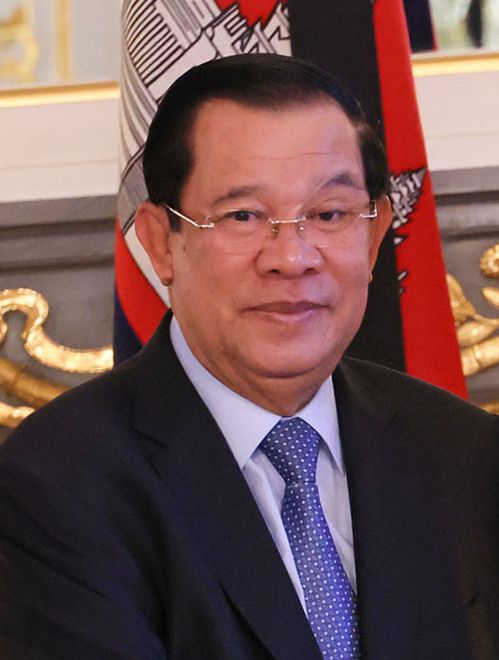
ฮุน เซน

| honorific-prefix = จอมพล สมเด็จอัครมหาเสนาบดี เดโช
| name = ฮุน เซน
| image = Fumio Kishida and Hun Sen before the funeral of Shinzo Abe (1) (cropped).jpg
| caption = ฮุน เซน ใน พ.ศ. 2562
| office = พฤฒสภากัมพูชา|ประธานพฤฒสภากัมพูชา
| deputy = :en:Prak Sokhonn|Prak Sokhonn :en:Ouch Borith|Ouch Borith
| monarch = พระบาทสมเด็จพระบรมนาถ นโรดม สีหมุนี
| term_start = 3 เมษายน พ.ศ. 2567
| predecessor = สาย ฌุม
| office1 = นายกรัฐมนตรีกัมพูชา
| term_start1 = 30 พฤศจิกายน พ.ศ. 2541
| term_end1 = 22 สิงหาคม พ.ศ. 2566
| deputy1 = Sar Khengฮอ นำฮงเตีย บัญBin ChhinYim ChhailyMen Sam AnKe Kim YanPrak Sokhonnอุน พรมนนิโรธเจีย โสภารา
| predecessor1 = "ตนเอง"
| successor1 = ฮุน มาแณต
| status2 = นายกรัฐมนตรีที่สอง
| 1blankname2 = นายกรัฐมนตรีที่หนึ่ง
| 1namedata2 = สมเด็จกรมพระนโรดม รณฤทธิ์|นโรดม รณฤทธิ์ (2536–2540)อึง ฮวด (2540–2541)
| term_start2 = 24 กันยายน พ.ศ. 2536
| term_end2 = 30 พฤศจิกายน พ.ศ. 2541
| monarch2 = พระบาทสมเด็จพระนโรดม สีหนุ
| deputy2 = Sar Kheng
| predecessor2 = สมเด็จกรมพระนโรดม รณฤทธิ์|นโรดม รณฤทธิ์
| successor2 = "ตนเอง"
| term_start3 = 14 มกราคม พ.ศ. 2528
| term_end3 = 2 กรกฎาคม พ.ศ. 2536รักษาการ: 26 ธันวาคม พ.ศ. 2527 – 14 มกราคม พ.ศ. 2528
| deputy3 = "ตนเอง"Bou Thangเจีย สุทธSar Kheng
| predecessor3 = จัน ซี
| successor3 = สมเด็จกรมพระนโรดม รณฤทธิ์|นโรดม รณฤทธิ์
| office4 = พรรคประชาชนกัมพูชา#รายชื่อหัวหน้าพรรค|ประธานพรรคประชาชนกัมพูชา
| term_start4 = 20 มิถุนายน พ.ศ. 2558
| predecessor4 = เจีย ซีม
| office5 = สมาชิกรัฐสภากัมพูชา
| term_start5 = 14 มิถุนายน พ.ศ. 2536
| constituency5 = Kampong Cham (National Assembly constituency)|กำปงจาม (2536–2541)Kandal (National Assembly constituency)|กันดาล (2541–ปัจจุบัน)
| majority5 = 422,253 (75.33%)
| office6 = รัฐมนตรีว่าการกระทรวงต่างประเทศ
| primeminister6 = "ตนเอง"
| term_start6 = พ.ศ. 2531
| term_end6 = พ.ศ. 2533
| predecessor6 = กอง กรอม
| successor6 = ฮอ นำฮง
| term_start7 = 8 มกราคม พ.ศ. 2522
| term_end7 = ธันวาคม พ.ศ. 2529
| predecessor7 = เอียง ซารี
| successor7 = กอง กรอม
| office8 = รองนายกรัฐมนตรีกัมพูชา|รองนายกรัฐมนตรีสาธารณรัฐประชามานิตกัมพูชา
| president8 = เฮง สำริน
| primeminister8 = แปน โสวัณจัน ซี"ตนเอง"
| term_start8 = พ.ศ. 2524
| term_end8 = พ.ศ. 2528
| birth_name = ฮุน บันนัล
| birth_place = เปียมเกาะสนา อำเภอสตึงตราง จังหวัดกำปงจาม กัมพูชาในอารักขาของฝรั่งเศส|กัมพูชา อินโดจีนของฝรั่งเศส
| nationality = กัมพูชา
| blank1 = ชาติพันธุ์
| party = พรรคประชาชนกัมพูชา
| children = 5, รวมฮุน มาแณต|มาแณต, Hun Manith|Manith และ ฮุน มานี|มานี
| parents = Hun NeangDee Yon
| signature = Hun Sen sig.png
| allegiance = เขมรแดง/กัมพูชาประชาธิปไตย
| branch = เขมรแดง แนวร่วมสามัคคีสงเคราะห์ชาติกัมพูชา/กองทัพปฎิวัติประชาชนกัมพูชา|กองทัพปฎิวัติประชาชนกัมปูเจีย กองทัพปฎิวัติประชาชนกัมพูชา กองทัพบกกัมพูชา
| rank = ยศทหารกองทัพกัมพูชา|นายอุตฺตมเสนีย์ผุตเลข	 (จอมพล)File:Cambodian Army OF-10.svg|10px
| commands = กัมพูชาประชาธิปไตย – ภูมิภาคตะวันออก
| serviceyears = 2513–2542
| awards = Grand Order of National Merit
| battles = สงครามกลางเมืองกัมพูชา สงครามกัมพูชา-เวียดนาม
| deputy4 = Sar KhengSay Chhumเตีย บัญMen Sam An
| native_name = ហ៊ុន សែន
จอมพล สมเด็จอัครมหาเสนาบดี เดโช ฮุน เซน ( "สมฺเตจอคฺคมหาเสนาบตี เตโช หุน แสน") เรียกสั้น ๆ ว่า ฮุน เซน ( ออกเสียง "ฮุน แซน"รุ่งมณี เมฆโสภณ. คนสองแผ่นดิน. กรุงเทพ : บ้านพระอาทิตย์, มีนาคม 2551. หน้า 204; เกิด 4 เมษายน พ.ศ. 2494) ประธานคณะองคมนตรีแห่งราชอาณาจักรกัมพูชา เป็นนักการเมืองชาวกัมพูชาและอดีตผู้บัญชาการทหาร ปัจจุบันดำรงตำแหน่งหัวหน้าพรรคประชาชนกัมพูชา และสมาชิกรัฐสภากัมพูชา เขายังเคยดำรงตำแหน่งนายกรัฐมนตรีกัมพูชา ตั้งแต่ พ.ศ. 2541 ซึ่งเป็นหัวหน้ารัฐบาลที่ดำรงตำแหน่งยาวนานที่สุดของประเทศกัมพูชา และเป็นหนึ่งในผู้นำที่ดำรงตำแหน่งนานที่สุดในโลก
ในวันที่ 26 กรกฏาคม พ.ศ. 2566 ฮุน เซน ได้ประกาศลาออกจากตำแหน่งนายกรัฐมนตรีกัมพูชา และประกาศให้ฮุน มาแณต บุตรชายคนโต สืบทอดตำแหน่งนี้ต่อไป ทั้งนี้ เขาจะยังดำรงตำแหน่งหัวหน้าพรรคประชาชนกัมพูชา, สมาชิกรัฐสภากัมพูชา รวมถึงยังได้รับการแต่งตั้งเป็นประธานองคมนตรี และประธานพฤฒสภากัมพูชา หลังการเลือกตั้งพฤฒสภาในปีถัดไปด้วย
== ชีวประวัติ ==
ฮุน เซนเกิดในวันที่ 5 สิงหาคม พ.ศ. 2495 (ในประวัติอย่างเป็นทางการคือวันที่ 4 เมษายน พ.ศ. 2494)ที่เปียมเกาะสนา จังหวัดกำปงจาม เดิมมีชื่อ ฮุน โบนาล (หรือ ฮุน นาล) เขาเป็นลูกคนที่สามจากลูกทั้งหมด 6 คนของ ฮุน เนียง พ่อของเขา ผู้เป็นพระภิกษุประจำวัดท้องถิ่นในกำปงจาม ก่อนจะสึกเพื่อเข้าร่วมกองกำลังต่อต้านฝรั่งเศส และแต่งงานกับ ดี ยอง แม่ของฮุน เซน ปู่ย่าตายายฝ่ายพ่อของ ฮุน เนียงเป็นเจ้าของที่ดินที่ร่ำรวย ซึ่งมีกัมพูชาเชื้อสายจีน|เชื้อสายจีนแต้จิ๋วForest (2008), p. 178 "Sino-khmer originaire du district de Krauch Chmar 140, Hun Sèn descend par ses grands-parents paternels d'une famille de propriétaires terriens qui paraît correspondre au stéréotype du Chinois - téochiew ? - implanté en zone rurale, c'est-à-dire aisée mais sans pouvoir administratif. Par sa mère, il descendrait inversement d'une tête de réseau....."Time (magazine)|Time, Volume 136 (1990), p. 329 Beijing has not softened its hostility toward Hun Sen, but there are subtle signs that China may yet shift its position. Some officials now mention that Hun Sen's grandfather was Chinese, seeming to hint at the possibility of a new....
ฮุน เนียงได้รับมรดกทรัพย์สินของครอบครัวบางส่วน ซึ่งรวมถึงที่ดินหลายเฮกตาร์ และมีชีวิตที่ค่อนข้างสุขสบาย จนกระทั่งเหตุการณ์ลักพาตัวที่ทำให้ครอบครัวต้องขายทรัพย์สินส่วนใหญ่ออกไปHarish C. Mehta (1999), p. 15-6 ฮุน นาล ออกจากครอบครัวตอนเขาอายุ 13 ปี เพื่อเข้าเรียนโรงเรียนสงฆ์ที่พนมเปญ ในเวลานั้น เขาเปลี่ยนชื่อตนเองเป็น ฤทธิ เซน หรือสั้น ๆ ว่า เซน เนื่องจากชื่อก่อนหน้า (นาล) มักเป็นชื่อเล่นสำหรับเด็กที่มีน้ำหนักเกิน ซึ่งเขามักถูกเรียกว่า ฮุน โบนาลefn|, Romanization of Khmer#UNGEGN|UNGEGN: ;
== ช่วงสงคราม ==
ต่อมาในปี พ.ศ. 2513 ราชอาณาจักรกัมพูชา (พ.ศ. 2496–2513)|ราชอาณาจักรกัมพูชาภายใต้เจ้านโรดมสีหนุ ได้ถูกโค่นล้มโดยนายพลลอน นอลในแผนการรัฐประหารในประเทศกัมพูชา พ.ศ. 2513|การรัฐประหารปี พ.ศ. 2513 ซึ่งองค์การซีไอเอ (CIA) ของสหรัฐอเมริกา หนุนอยู่เบื้องหลัง ต่อมาเขาได้เปลี่ยนชื่อเป็น ฮุน เซนใน พ.ศ. 2515 เมื่อเห็นว่ากัมพูชาตกอยู่ในสงคราม ฮุน เซนในวัย 18 ปี ได้เข้าร่วมกับเขมรแดงซึ่งเป็นขบวนการต่อต้านจักรวรรดินิยม เพื่อตอบสนองต่อเสียงเรียกร้องของ เจ้านโรดมสีหนุ อดีตนายกรัฐมนตรีกัมพูชาที่ถูกยึดอำนาจไป
เมื่อวันที่ 16 เมษายน พ.ศ. 2518 ฮุน เซนได้รับบาดเจ็บที่ดวงตาข้างซ้ายจนในที่สุด ดวงตาข้างซ้ายได้บอดสนิทเนื่องจากเขาได้รับบาดเจ็บขณะสู้รบในช่วงการล่มสลายของพนมเปญ|การล่มสลายของพนมเปญ Premier fed up with insensitive remarks about eye, by Vong Sokheng, in the Phnom Penh Post; published December 23, 2015; retrieved September 30, 2017
หลังจากนั้นสองปีหลังเข้าร่วมเป็นทหารให้กับเขมรแดง เขาสู้รบให้กับเขมรแดงในสงครามกลางเมืองกัมพูชา และเป็นผู้บังคับกองพันของกัมพูชาประชาธิปไตย
ในปี พ.ศ. 2520 ฮุน เซนไม่พอใจกับระบอบการเมืองที่ฆ่าล้างเผ่าพันธุ์ของพล พต ฮุน เซนได้ละทิ้งครอบครัวอันเป็นที่รักอีกครั้ง เพื่อเป็นผู้นำในการเคลื่อนไหวเพื่อปลดปล่อยประเทศและประชาชนจากระบอบที่เลวร้ายนี้
ในปี พ.ศ. 2521 ฮุน เซนและเฮง สัมรินได้แปรพักตร์ไปเข้ากับเวียดนาม โดยแอบหนีทัพเข้าชายแดนเวียดนามและได้กลายเป็นหนึ่งในผู้ก่อตั้งขบวนการกู้ชาติกัมพูชาที่เรียกว่าแนวร่วมสามัคคีสงเคราะห์ชาติกัมพูชาซึ่งร่วมมือกับขบวนการรักชาติหลายกลุ่มที่เวียดนามให้การสนับสนุนและกองทัพอาสาสมัครเวียดนามเพื่อเข้าปลดปล่อยดินแดนกัมพูชาจากเขมรแดงของกลุ่มพอล พต
ในปี พ.ศ. 2522 เขาได้นำกองกำลังที่เข้าร่วมกับกองทหารจากเวียดนามเพื่อโค่นล้มระบอบเขมรแดง การเคลื่อนไหวนี้ได้ปลดปล่อยประเทศและประชาชนกัมพูชาจากระบอบการฆ่าล้างเผ่าพันธุ์ของกัมพูชา และตั้งแต่นั้นมาเขาก็กลายเป็นบุคคลที่มีอิทธิพลและมีชื่อเสียง และสู้รบร่วมกับกองทัพเวียดนามในสงครามกัมพูชา–เวียดนาม เมิ่อรบชนะและโค่นล้มเขมรแดงของพอล พตลงได้ เวียดนามได้เข้ายึดครองกัมพูชาและได้สนับสนุนให้เขาเข้าดำรงตำแหน่งรัฐมนตรีว่าการกระทรวงต่างประเทศในสาธารณรัฐประชามานิตกัมพูชาซึ่งเป็นรัฐบาลหุ่นเชิดที่เวียดนามตั้งขึ้นเมื่อ พ.ศ. 2522 ถึง 2529 และอีกครั้งใน พ.ศ. 2530 ถึง 2533 ตอนอายุ 26 ปี เขาเป็นรัฐมนตรีว่าการกระทรวงต่างประเทศที่อายุน้อยที่สุดในโลกในเวลานั้น
== ประสบการการทำงาน ==
ตั้งแต่ปี พ.ศ. 2522-2536 ฮุน เซน ดำรงตำแหน่งต่าง ๆ ในการบริหารประเทศกัมพูชา (สาธารณรัฐประชาชนกัมพูชา และรัฐกัมพูชา) รัฐมนตรีและรัฐมนตรีว่าการกระทรวงการต่างประเทศระหว่างปี พ.ศ. 2524 ถึง 2528
== เส้นทางการเมือง ==
ฮุน เซนก้าวขึ้นสู่ตำแหน่งนายกรัฐมนตรีในเดือนมกราคม พ.ศ. 2528 เมื่อรัฐสภากัมพูชา|รัฐสภาพรรคประชาชนกัมพูชา|พรรคเดียวแต่งตั้งเขาให้ดำรงตำแหน่งต่อจากจัน ซีที่เสียชีวิตขณะดำรงตำแหน่งในเดือนธันวาคม พ.ศ. 2527 เขาดำรงตำแหน่งนั้นจนกระทั่งเมื่อวันที่ 23 ตุลาคม พ.ศ. 2534 ฮุน เซนเป็นหนึ่งในผู้ลงนามหลักในสนธิสัญญาสันติภาพปารีส เมื่อวันที่ 23 ตุลาคม พ.ศ. 2534 อันเป็นผลจากข้อตกลงนี้ นับเป็นการเลือกตั้งทั่วไปครั้งแรกในกัมพูชาในปี พ.ศ. 2536 ตั้งแต่ปี พ.ศ. 2536-2541 ฮุน เซน ดำรงตำแหน่งนายกรัฐมนตรีร่วมกับสมเด็จกรมพระนโรดม รณฤทธิ์|นโรดม รณฤทธิ์ในรัฐบาลผสมชุดแรกของรัฐสภา
การเลือกตั้งสภาร่างรัฐธรรมนูญในกัมพูชา พ.ศ. 2536|การเลือกตั้งที่สหประชาชาติหนุนใน พ.ศ. 2536 ที่ก่อให้เกิดสภาแขวน ทำให้พรรคฝ่ายค้าน พรรคฟุนซินเปก ชนะผลการเลือกตั้งส่วนใหญ่ ฮุน เซนไม่ยอมรับผลการเลือกตั้งนี้ หลังเจรจากับพรรคฟุนซินเปกของสมเด็จกรมพระนโรดม รณฤทธิ์|นโรดม รณฤทธิ์และฮุน เซนยอมรับที่จะดำรงตำแหน่งนายกรัฐมนตรีร่วมกับนโรดม รณฤทธิ์ โดยฮุน เซนเป็นนายกรัฐมนตรีคนที่หนึ่งและเจ้ารณฤทธิ์เป็นนายกรัฐมนตรีคนที่สองตามลำดับอีกครั้ง ถือเป็นครั้งแรกในกัมพูชาที่มีนายกรัฐมนตรีถึงสองคน จนกระทั่งความเป็นพันธมิตรแตกสลายและฮุน เซนมีส่วนบงการในรัฐประหารในประเทศกัมพูชา พ.ศ. 2540|รัฐประหารใน พ.ศ. 2540 ที่โค่นล้มนโรดม รณฤทธิ์เพื่อที่ฮุน เซนจะได้รวบอำนาจไว้แต่ผู้เดียว
ในการเลือกตั้งทั่วไป พ.ศ. 2541 ฮุน เซน ได้นำพรรคประชาชนกัมพูชาชนะการเลือกตั้งในกัมพูชา|การเลือกตั้ง จนประสบความสำเร็จและได้เป็นนายกรัฐมนตรีแห่งราชอาณาจักรกัมพูชา เขาเป็นผู้นำรัฐบาลผสมเป็นสมัยที่ 2 ของสมัชชาแห่งชาติซึ่งมีสองพรรคใหญ่คือ พรรคประชาชนกัมพูชาและพรรคฟุนซินเปก ภายใต้การนำของฮุน เซน กัมพูชากลายเป็นสมาชิกลำดับที่ 10 ใน ประชาคมอาเซียน
นับตั้งแต่ พ.ศ. 2541 เป็นต้นมา เขานำพรรคประชาชนกัมพูชาชนะการเลือกตั้งในกัมพูชา|การเลือกตั้งอย่างต่อเนื่องและมักเป็นที่ถกเถียง ควบคุมเศรษฐกิจกัมพูชา|การเติบโตและการพัฒนาทางเศรษฐกิจอย่างรวดเร็ว แต่ก็ยังรวมถึงการทุจริตในประเทศกัมพูชา|การทุจริต, การทำลายป่าในประเทศกัมพูชา|การทำลายป่า และสิทธิมนุษยชนในประเทศกัมพูชา|การละเมิดสิทธิมนุษยชน
ในนามของสมเด็จฮุน เซน ผู้สมัครชิงตำแหน่งนายกรัฐมนตรีของพรรคพรรคประชาชนกัมพูชา เขานำชัยชนะอย่างถล่มทลายอีกครั้งในการเลือกตั้งทั่วไปในเดือนกรกฎาคม พ.ศ. 2546 หลังจากปัญหาทางการเมือง ฮุน เซน ประสบความสำเร็จในการจัดตั้งรัฐบาลผสมกับพรรคฟุนซินเปคเมื่อวันที่ 15 กรกฎาคม พ.ศ. 2547 และกลายเป็นนายกรัฐมนตรีที่นำรัฐบาลแห่งราชอาณาจักรกัมพูชา
เมื่อวันที่ 25 กันยายน พ.ศ. 2551 หลังจากชนะการเลือกตั้งทั่วไปเมื่อวันที่ 27 กรกฎาคม พ.ศ. 2551 พรรคประชาชนกัมพูชา ได้รับ 90 ที่นั่งจากทั้งหมด 123 ที่นั่งในสภาแห่งชาติของสมเด็จอัคคมหาเสนาบดีเตโช ฮุน เซน เป็นนายกรัฐมนตรีแห่งราชอาณาจักรกัมพูชาใน สมัยที่สี่ของรัฐสภา วาระห้าปี (พ.ศ. 2551-2556)
ในการเลือกตั้งทั่วไปในกัมพูชา พ.ศ. 2556|พ.ศ. 2556 ฮุน เซนและพรรคฯ ได้รับเลือกใหม่ด้วยเสียงข้างมากที่ลดลงอย่างมาก ข้อกล่าวหาเรื่องการฉ้อโกงผู้มีสิทธิเลือกตั้งนำไปสู่การประท้วงในกัมพูชา พ.ศ. 2556–2557|การประท้วงต่อต้านรัฐบาลทั่วประเทศ
จากนั้นในการเลือกตั้งสมาชิกรัฐสภากัมพูชา พ.ศ. 2561|พ.ศ. 2561 เขาได้รับเลือกใหม่ในสมัยที่ 6 จากการสำรวจความคิดเห็นที่ไม่มีใครคัดค้านหลังจากการยุบพรรคสงเคราะห์ชาติ|พรรคฝ่ายค้าน ทำให้พรรคของเขาได้รับที่นั่งทั้งหมดในรัฐสภา ปัจจุบันเขาดำรงตำแหน่งนายกรัฐมนตรีสมัยที่ 6 รัฐพรรคการเมืองเดียว|ที่มีพรรคเดียวโดยพฤตินัย
ฮุน เซนมีความโดดเด่นในพรรคการเมืองฝ่ายลัทธิคอมมิวนิสต์|คอมมิวนิสต์, ลัทธิมากซ์-เลนิน|มากซ์-เลนิน และปัจจุบันในฝ่ายทุนนิยมโดยรัฐและอนุรักษนิยมทางชาติ (national conservative) และแม้ว่าชาตินิยมเขมรเป็นคุณลักษณะที่สอดคล้องกันทั้งหมด คาดกันว่าเขาไม่มีอุดมการณ์ทางการเมืองหลัก ส่วนในด้านความสัมพันธ์ระหว่างประเทศของกัมพูชา|นโยบายต่างประเทศ ในช่วงไม่กี่ปีที่ผ่านมา ฮุน เซนได้ยกความสัมพันธ์กัมพูชา–จีน|ความเป็นพันธมิตรทางการทูตและเศรษฐกิจกับจีนให้ใกล้ชิดมากขึ้น ซึ่งดำเนินโครงการโครงสร้างพื้นฐานและการลงทุนขนาดใหญ่ในประเทศกัมพูชาภายใต้ข้อริเริ่มเข็มขัดและเส้นทางCite web|last=Welle (www.dw.com)|first=Deutsche|title=How Chinese money is changing Cambodia DW 22.08.2019|website=DW.COM|language=en-GB ในขณะเดียวกัน เขามักวิพากษ์วิจารณ์มหาอำนาจตะวันตกเพื่อตอบโต้การคว่ำบาตรกัมพูชาเกี่ยวกับประเด็นสิทธิมนุษยชน และดูแลข้อพิพาททางการทูตกับความสัมพันธ์กัมพูชา–ไทย|ไทยในหลายครั้ง
== การศึกษา ==
ฮุน เซน ได้รับการศึกษาในระบบน้อยมาก เพราะเติบโตมาในท่ามกลางสงคราม หลังจากจบการศึกษาระดับประถมศึกษาที่บ้านเกิดในปี พ.ศ. 2508 ฮุน เซนได้มาพำนำที่กรุงพนมเปญ โดยพักอาศัยที่วัดนาควาน (Neakvoan) ซึ่งฮุน เซนต้องมาเป็นเด็กวัด ภายใต้การดูแลของสมภารที่ชื่อ “มง ฤทธี” และศึกษาต่อที่โรงเรียนมัธยมอินทราเทวี (Indra Devi) เพื่อศึกษาต่อในระดับมัธยมศึกษา
เขาสำเร็จการศึกษาระดับปริญาตรีด้านรัฐศาสตร์การเมืองจากจากสถาบันการศึกษาแห่งหนึ่งในประเทศกัมพูชา และมีสถาบันการศึกษาต่างๆ มอบปริญญาดุษฎีบัณฑิตกิตติมศักดิ์รวมทั้งสิ้น 11 ปริญญา ได้แก่
* 2534 ปริญญาดุษฎีบัณฑิตกิตติมศักดิ์ (รัฐศาสตร์) - (National Political Academy of Hanoi) สถาบันการเมืองแห่งชาติฮานอย เวียดนาม
* 2538 ปริญญาดุษฎีบัณฑิตกิตติมศักดิ์ (รัฐศาสตร์) - มหาวิทยาลัยเซาเทิร์นแคลิฟอร์เนียสหรัฐอเมริกา
* 2539 ปริญญาดุษฎีบัณฑิตกิตติมศักดิ์ (นิติศาสตร์) - รัฐไอโอวา (Wesleyan College) วิทยาลัยเวสเลยันสหรัฐอเมริกา
* 2544 ปริญญาดุษฎีบัณฑิตกิตติมศักดิ์ (รัฐศาสตร์) - (Dankook University, South Korea) มหาวิทยาลัยดันกุกสาธารณรัฐเกาหลี ในความพยายามปรองดองแห่งชาติ การฟื้นฟูสันติภาพและเสถียรภาพในกัมพูชา การสถาปนาความสัมพันธ์ทางการทูตระหว่างกัมพูชาและสาธารณรัฐเกาหลี และความพยายามของฮุน เซน ในด้านความร่วมมือกับประเทศในอาเซียน
* 2544 ปริญญาดุษฎีบัณฑิตกิตติมศักดิ์ (รัฐศาสตร์ สาขาความสัมพันธ์ระหว่างประเทศ) - มหาวิทยาลัยรามคำแหง ราชอาณาจักรไทย
* 2547 ปริญญาดุษฎีบัณฑิตกิตติมศักดิ์ (รัฐศาสตร์) - (Irish International University of Europa) มหาวิทยาลัยนานาชาติไอริช สหภาพยุโรป เพื่อเป็นการตอบรับต่อการอุทิศตนและสร้างความสำเร็จอันยิ่งใหญ่ของฮุน เซน ในปีเดียวกัน มหาวิทยาลัยนานาชาติไอริช ได้มอบเหรียญเกียรติยศสูงสุดแด่สมเด็จฮุน เซน
* 2547 ปริญญาดุษฎีบัณฑิตกิตติมศักดิ์ (รัฐศาสตร์) - มหาวิทยาลัยกัมพูชา ราชอาณาจักรกัมพูชา (:en:University of Cambodia|University of Cambodia) เพื่อเป็นการตอบแทนที่เขาอุทิศตนเพื่อบรรลุผลสำเร็จในการปกป้องการก่อสร้างและพัฒนากัมพูชา การเป็นผู้นำที่ชาญฉลาดของฮุน เซน เพื่อปฏิรูปทุกภาคส่วน โดยเฉพาะการศึกษาและรักษาความปรองดอง ความมั่นคง สันติภาพ และการรวมชาติในพื้นที่
* 2549 ปริญญาดุษฎีบัณฑิตกิตติมศักดิ์ (ปรัชญาวิทยาศาสตร์การเมือง) - (Soon Chun Hyang University),มหาวิทยาลัยซุนซุนฮยาง กรุงโซล, สาธารณรัฐเกาหลีระหว่างการเยือนสาธารณรัฐเกาหลี เพื่อประจักษ์พยานถึงการยอมรับความเป็นผู้นำที่ชาญฉลาดในการฟื้นฟูและความพยายามอย่างทุ่มเทเพื่อค้นหาสันติภาพและความเจริญรุ่งเรืองในกัมพูชาและเอเชียตะวันออกเฉียงใต้โดยรวม และโดยเฉพาะอย่างยิ่งในการกระชับความสัมพันธ์ฉันมิตรกับสาธารณรัฐเกาหลี
* 2549 ปริญญาดุษฎีบัณฑิตกิตติมศักดิ์ (การศึกษาเพื่อการพัฒนา) - มหาวิทยาลัยราชภัฏบ้านสมเด็จเจ้าพระยา ราชอาณาจักรไทย ด้วยท่าทีเคารพและชื่นชมอย่างจริงใจต่อคุณูปการอันมั่งคั่งและสำคัญต่อโลกของสมเด็จฮุน เซน มีการศึกษาและการตัดสินใจที่ถูกต้องสำหรับประชาชนของฮุน เซน และการกระชับความสัมพันธ์กัมพูชา-ไทยอย่างกว้างขวาง เพื่อยกย่องบทบาทของสมเด็จในการพัฒนาประเทศด้วยการศึกษาและมีส่วนร่วมในการเสริมสร้างความสัมพันธ์อันดีระหว่างทั้งสองประเทศ
* 2550 ปริญญาดุษฎีบัณฑิตกิตติมศักดิ์ (การศึกษา) - มหาวิทยาลัยการศึกษาแห่งชาติกรุงฮานอยประเทศเวียดนาม เพื่อขอบคุณสำหรับการสนับสนุนของกัมพูชาในการพัฒนาเศรษฐกิจและสังคมซึ่งมี ประสบความสำเร็จอย่างรวดเร็วและก้าวหน้าอย่างโดดเด่นในช่วงไม่กี่ปีที่ผ่านมา
* 2552 ปริญญาดุษฎีบัณฑิตกิตติมศักดิ์ (เศรษฐศาสตร์) - มหาวิทยาลัยดันกุก สาธารณรัฐเกาหลี เพื่อตระหนักถึงคุณูปการของฮุน เซน ในการเสริมสร้างความร่วมมือระหว่างสาธารณรัฐเกาหลีและราชอาณาจักรกัมพูชา
นอกจากภาษาเขมรแล้ว ฮุน เซนสามารถพูดภาษาเวียดนามได้อย่างดี สามารถพูดภาษาอังกฤษได้บางส่วนหลังเริ่มเรียนในปี 2533 แต่เมื่อให้สัมภาษณ์อย่างเป็นทางการกับสื่อที่ใช้ภาษาอังกฤษ เขาจะสนทนาผ่านล่ามHarish C. Mehta (1999), p. 15, 301
== ชีวิตส่วนตัว ==
ฮุน เซน ได้สมรสกับบุน รานี|สมเด็จกิตติวุฒิบัณฑิต บุน รานี ทั้งคู่มีบุตรชาย 4 คน บุตรสาว 2 คน และบุตรสาวบุญธรรม 1 คน ได้แก่ฮุน กอมซอต(เสียชีวิตตั้งแต่แรกเกิด), ฮุน มาเนต, ฮุน มานา, ฮุน มานิต, ฮุน มานี และฮุน มาลี ทั้งคู่รับบุตรสาวบุญธรรมคือฮุน มาลิส ใน พ.ศ. 2531 แต่ยกเลิกสถานะนี้ใน พ.ศ. 2550 เนื่องจากเธอเป็นเลสเบี้ยน ใน พ.ศ. 2553 ฮุน มาเนตได้รับการเลื่อนขึ้นเป็นพลตรีในกองทัพพระราชอาณาจักรกัมพูชา และกลายเป็นรองผู้บัญชาการกองบัญชาการองครักษ์ประจำสำนักนายกรัฐมนตรี ลูกชายทั้งสามคนของฮุน เซนมีบทบาทสำคัญในรัฐบาลของเขา
== สถาปนาบรรดาศักดิ์ ==
ไฟล์:Samdech Heng Samrin 2018.jpg|thumb|ฮุนเซน (คนที่สองหลังเฮง สัมริน) ขณะเดินทางไปรับบรรดาศักดิ์จากพระบาทสมเด็จพระนโรดม สีหนุ โดยพระราชทานบรรดาศักดิ์ขุนนางชั้นสมเด็จสถาปนาขึ้นเป็น "สมเด็จอัครมหาเสนาบดีเดโช ฮุน เซน"
ฮุน เซนได้รับพระราชทานบรรดาศักดิ์ จากพระบาทสมเด็จพระ นโรดม สีหนุ เป็น สมเด็จอัครมหาเสนาบดีเดโช ฮุน เซน เนื่องจากได้รับการยอมรับในความพยายามเพื่อความสมานฉันท์ในชาติ สันติภาพ และการพัฒนาเศรษฐกิจ นอกจากนั้น ยังมีบุคคลที่สำคัญกัมพูชาได้รับการสถาปนาบรรดาศักดิ์อีก 3 ท่าน คือ สมเด็จอัครมหาธรรมโพธิศาล เจีย ซีม ประธานพฤฒสภากัมพูชา (วุฒิสภา) สมเด็จอัครมหาพญาจักรี เฮง สัมริน ประธานรัฐสภากัมพูชา พร้อมกับดำรงตำแหน่งจอมพล (พลเอก 5 ดาว) แห่งกองทัพกัมพูชา และสมเด็จกิตติวุฒิบัณฑิต (บุน รานี) ภริยาของสมเด็จอัครมหาเสนาบดีเดโช ฮุน เซน
== เครื่องราชอิสริยาภรณ์ ==
ไฟล์:Fumio Kishida and Hun Sen before the funeral of Shinzo Abe (2).jpg|thumb|สมเด็จฯฮุน เซน ขณะหารือกับฟูมิโอะ คิชิดะ นายกรัฐมนตรีญี่ปุ่น
ไฟล์:Kishida HunSen 02.jpg|thumb|สมเด็จฯฮุน เซน กับฟูมิโอะ คิชิดะ
=== เครื่องราชอิสริยาภรณ์กัมพูชา ===
* ไฟล์:KHM Grand Order of National Merit.svg|80x80px เครื่องราชอิสริยาภรณ์ชาตุปการ
* ไฟล์:KHM Royal Order of Cambodia - Grand Cross.svg|80x80px เครื่องอิสริยยศพระราชาณาจักรกัมพูชา|เครื่องราชอิสริยาภรณ์พระราชอาณาจักรกัมพูชา ชั้นมหาสิริวัฒน์
* ไฟล์:KHM Royal Order of Monisaraphon - Grand Cross.svg|80x80px เครื่องอิสริยยศมุนีสาราภัณฑ์|เครื่องราชอิสริยาภรณ์มุนีสาราภัณฑ์ ชั้นมหาสิริวัฒน์
* ไฟล์:KHM Sena Jayaseddh Medal - v.2.png|80x80px เหรียญเสนาชยสิทธิ์
* ไฟล์:KHM_National_Defence_Medal_-_gold_x2_BAR.svg|80x80px เหรียญป้องกันประเทศ ประดับดาวทอง 2 ดวง
* ไฟล์:KHM_National_Defence_Medal_-_silver_x2_BAR.svg|80x80px เหรียญป้องกันประเทศ ประดับดาวเงิน 2 ดวง
* ไฟล์:KHM_National_Defence_Medal_-_bronze_x2_BAR.svg|80x80px เหรียญป้องกันประเทศ ประดับดาวสำริด 2 ดวง
* ไฟล์:KHM_Anussara_Medal.png|80x80px เหรียญอนุสรณ์เฉลิมพระเกียรติ
* ไฟล์:KHM National Construction Decoration.svg|80x80px เครื่องราชอิสริยาภรณ์การสร้างชาติ
=== เครื่องราชอิสริยาภรณ์ต่างประเทศ ===
* :
** พ.ศ. 2540 – ไฟล์:Order of the Crown of Thailand - Special Class (Thailand) ribbon.svg|80x80px เครื่องราชอิสริยาภรณ์อันมีเกียรติยศยิ่งมงกุฎไทย ชั้นสูงสุด เครื่องราชอิสริยาภรณ์อันมีเกียรติยศยิ่งมงกุฎไทย|มหาวชิรมงกุฎ (ม.ว.ม.)
** พ.ศ. 2544 – ไฟล์:Order of the White Elephant - Special Class (Thailand) ribbon.svg|80x80px เครื่องราชอิสริยาภรณ์อันเป็นที่เชิดชูยิ่งช้างเผือก ชั้นสูงสุด เครื่องราชอิสริยาภรณ์อันเป็นที่เชิดชูยิ่งช้างเผือก|มหาปรมาภรณ์ช้างเผือก (ม.ป.ช.)ราชกิจจานุเบกษา , ประกาศสำนักนายกรัฐมนตรี เรื่อง พระราชทานเครื่องราชอิสริยาภรณ์ให้แก่ชาวต่างประเทศ, เล่ม 118 ตอนที่ 21 ข หน้า 4, 30 พฤจิกายน 2544
* :
** พ.ศ. 2542 – ไฟล์:Ribbon jose marti.png|80x80px เครื่องอิสริยาภรณ์โฮเซ มาร์ตี Орден "Хосе Maрти" - Forum FALERISTIKA.info
* :
** พ.ศ. 2545 – ไฟล์:PHL Order of Sikatuna - Grand Cross BAR.png|80x80px เครื่องอิสริยาภรณ์ซิกาตูนา ชั้นประถมาภรณ์
* :
** พ.ศ. 2551 – ไฟล์:Red ribbon bar - general use.svg|80x80px เหรียญทองคำแห่งชาติ
* :
** พ.ศ. 2560 – ไฟล์:Sultan's Golden Jubilee Medal (2017).jpg|80x80px เหรียญพิงกัต จูบลี เมนาอิกิ ทัคทา ชั้นเหรียญทอง
* :
** พ.ศ. 2564 – ไฟล์:Orden of Friendship-wide.png|80x80px เครื่องอิสริยาภรณ์รุจบี Указ Президента Российской Федерации от 25 июля 2021 года № 434 «О награждении государственными наградами Российской Федерации»
* :
** พ.ศ. 2565 – ไฟล์:Order of Prince Yaroslav the Wise 1st 2nd and 3rd Class of Ukraine.png|80x80px เครื่องอิสริยาภรณ์เจ้าชายยารอสเลาผู้รอบรู้ ชั้นที่ 3 Указ Президента Украины от 30 декабря 2022 года № 902/2022 «О награждении государственными наградами Украины»
**
== หมายเหตุ ==
== อ้างอิง ==
หมวดหมู่:ฮุน เซน|
หมวดหมู่:ผู้ได้รับปริญญากิตติมศักดิ์จากมหาวิทยาลัยรามคำแหง
หมวดหมู่:นักการเมืองกัมพูชา
หมวดหมู่:นายกรัฐมนตรีกัมพูชา
หมวดหมู่:ผู้นำประเทศในปัจจุบัน
หมวดหมู่:บุคคลจากจังหวัดกำปงจาม
หมวดหมู่:พลเอกอาวุโส
หมวดหมู่:ผู้ได้รับเครื่องราชอิสริยาภรณ์ ม.ป.ช.
หมวดหมู่:ผู้ได้รับเครื่องราชอิสริยาภรณ์ ม.ว.ม.
หมวดหมู่:ขุนนางกัมพูชา
หมวดหมู่:ซัมเด็จ
หมวดหมู่:การระบาดทั่วของโควิด-19 ในประเทศกัมพูชา